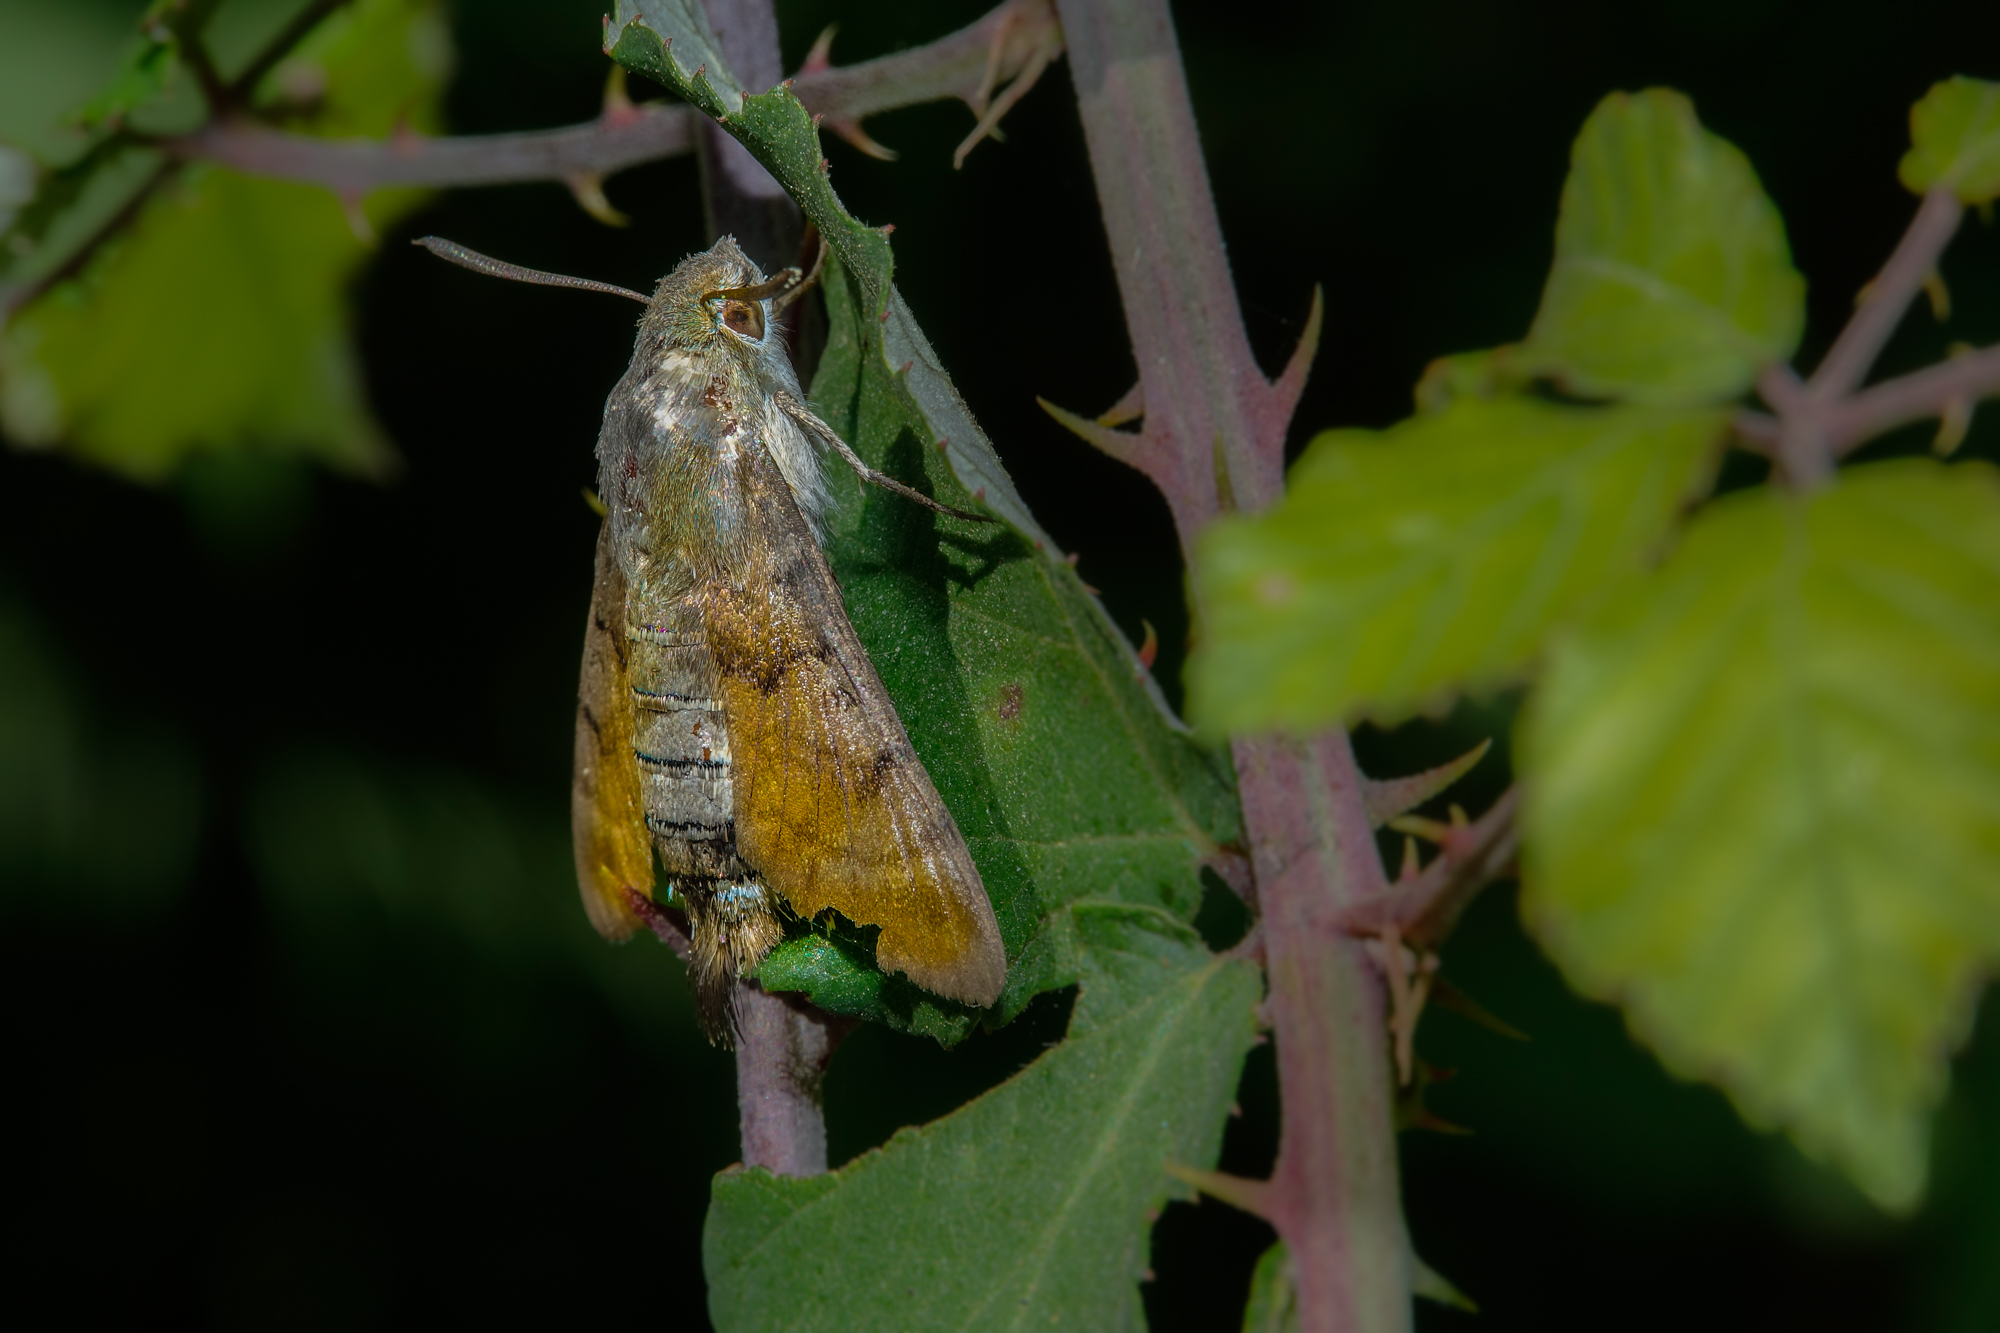
nature, leaf, flower, green, insect, macro, botany, butterfly, fauna, invertebrate, animals, naturaleza, butterflies, ggl1, gaby1, xovesphoto, sonydscrx10iii, sonyrx10iii, rx10iii, rx10m3, animales, hoyamacro, mariposas, hoyapro1, macro photography, arthropod, pollinator, moths and butterflies, true bugs